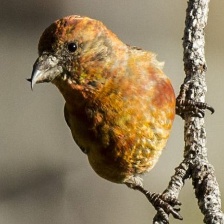
Species: RED CROSSBILL
Scientific name: LOXIA CURVIROSTRA